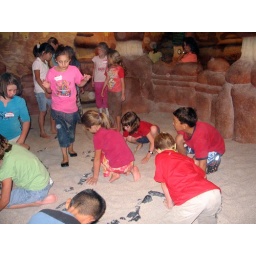
play area with fake fossils attached to the ground in the sandThere were paint brushes to clear the sand off of the fossils.